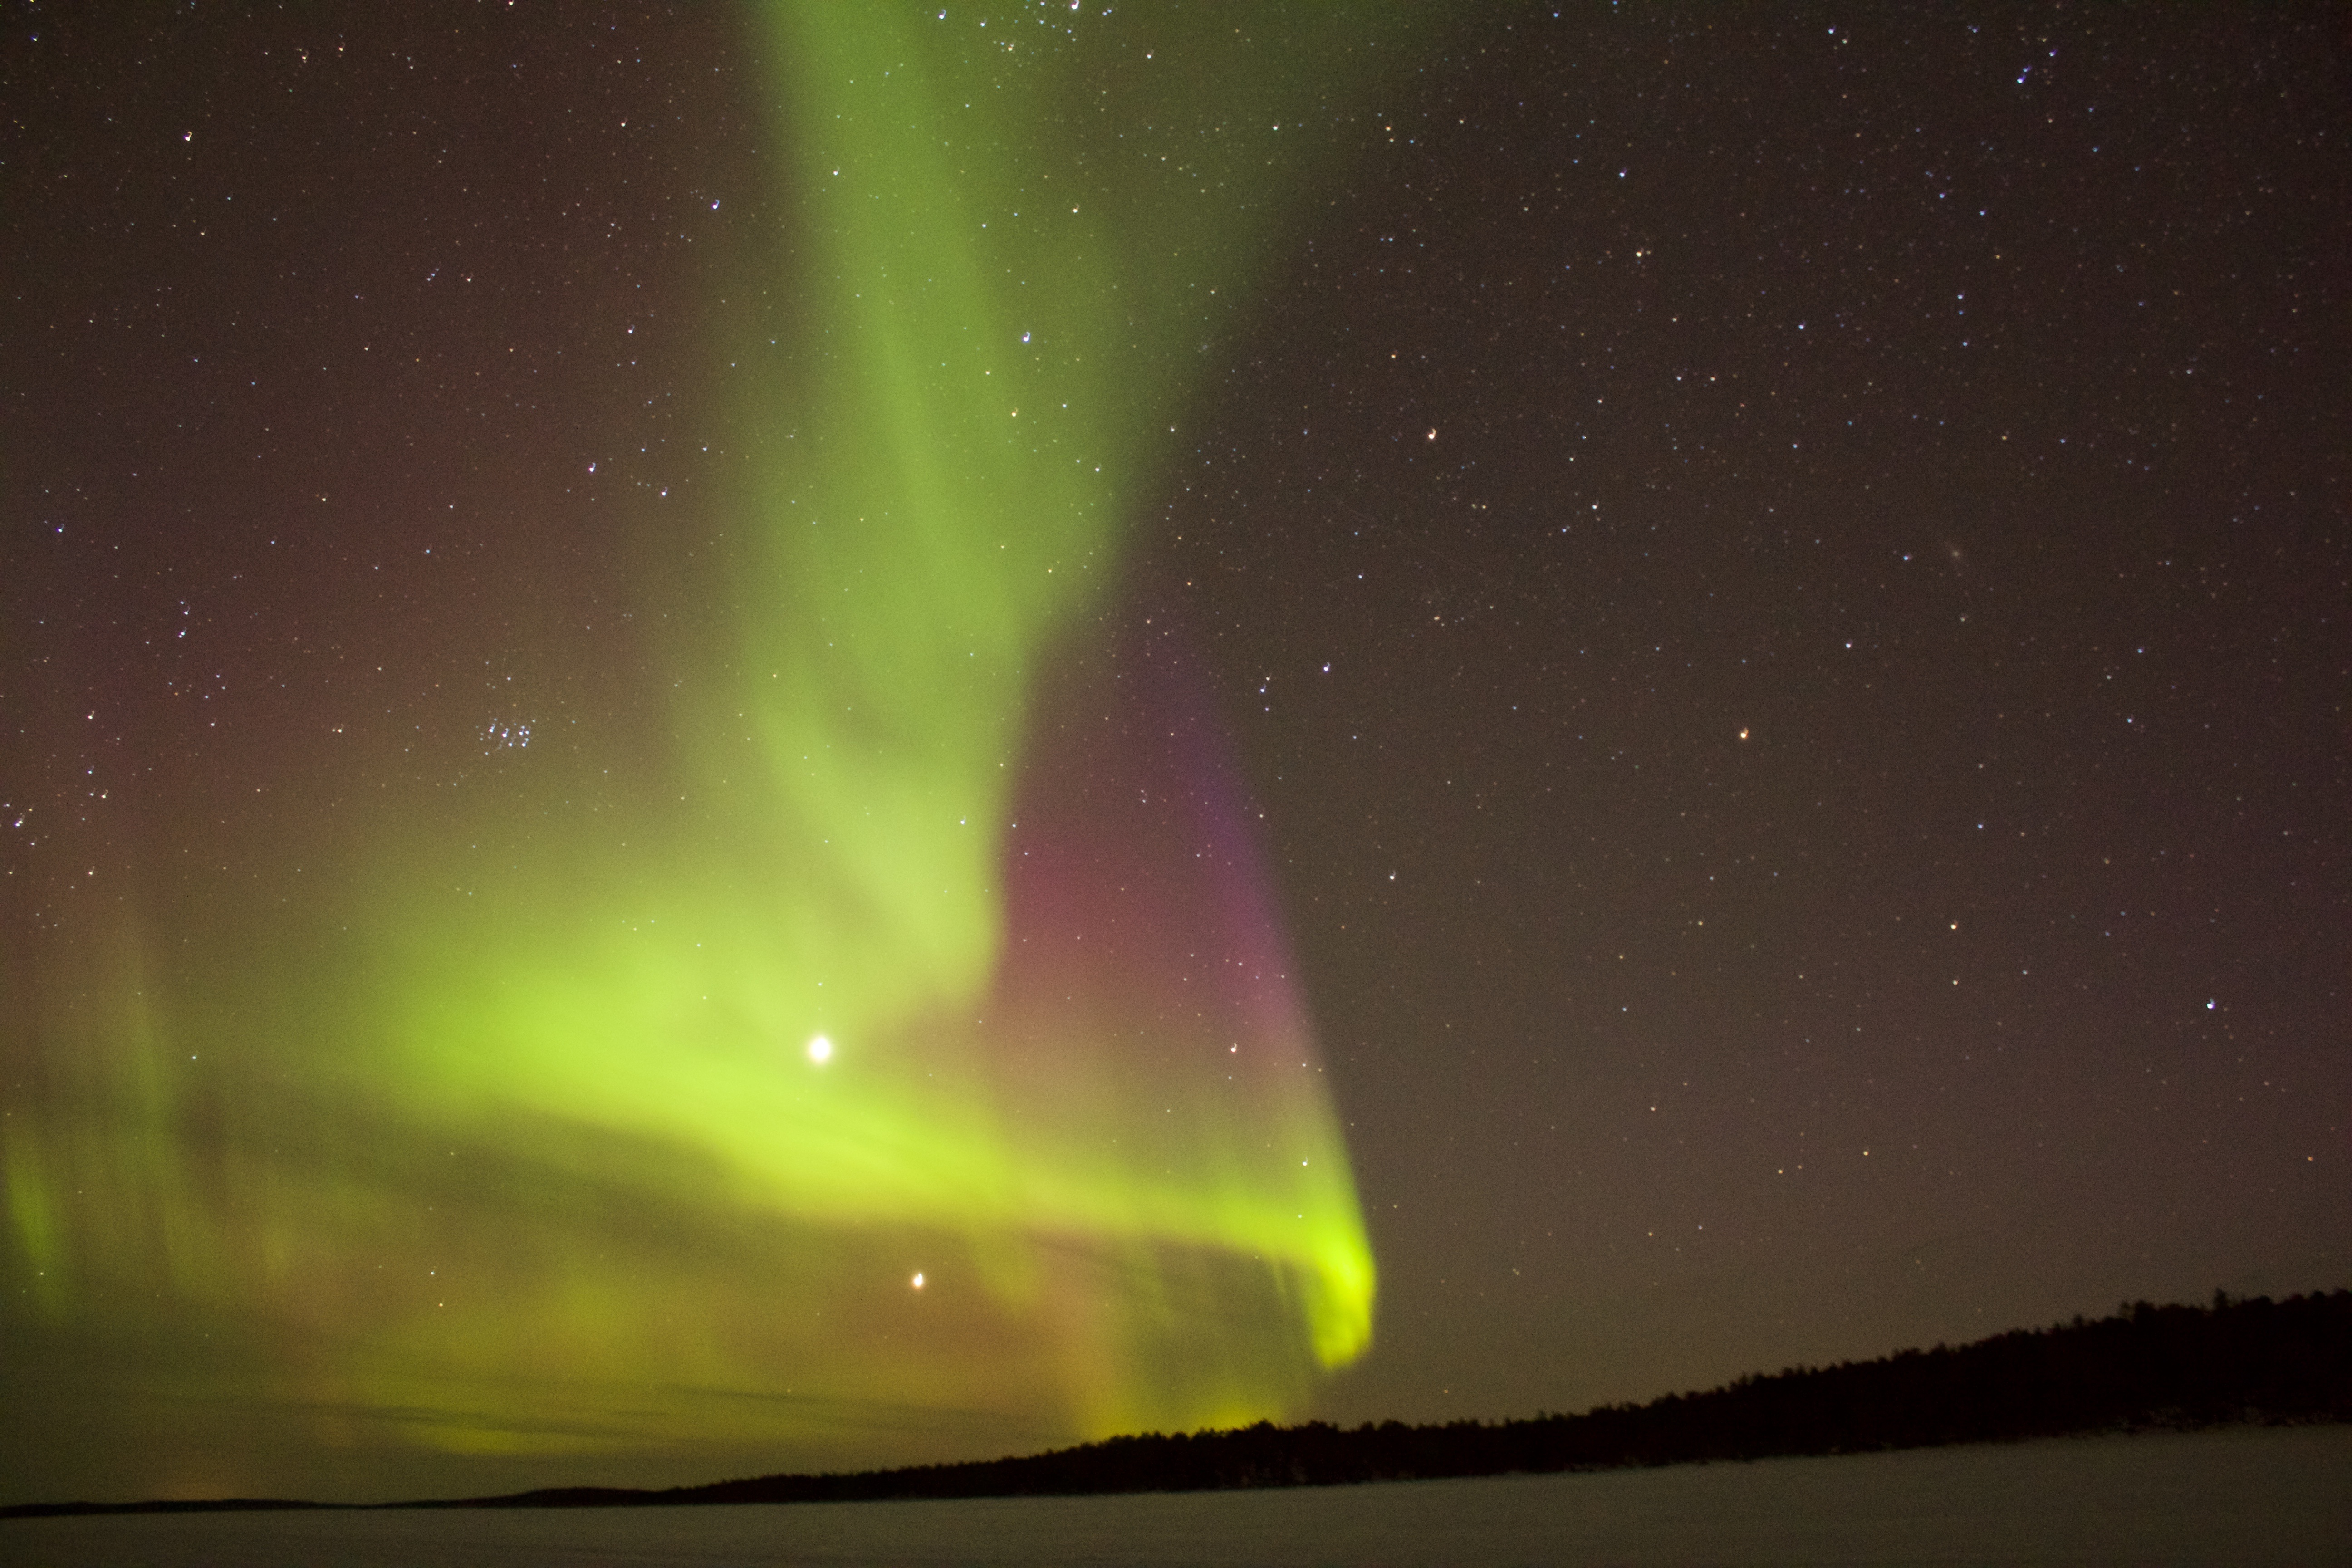
nature, sky, night, cosmos, atmosphere, green, color, space, arctic, aurora, aurora borealis, polar, north, lights, astronomy, stars, universe, astrophotography, northern lights, magnetic, celestial, phenomenon, ionosphere